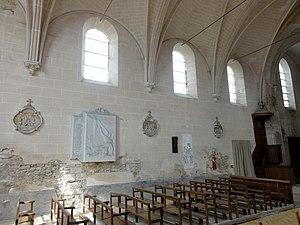
Intérieur de l'église - voir titre.
L'église Saint-Martin est une église catholique paroissiale située à Breuil-le-Vert, dans le département de l'Oise, en France. C'est une église atypique composée d'une large nef unique ouvrant à l'est sur les deux vaisseaux d'un grand chœur au chevet plat, et d'une chapelle avec abside à pans coupés au sud des deux premières travées du chœur. De l'église primitive de la fin du XIᵉ siècle, subsistent encore les grandes arcades bouchées au sud de la nef, également visibles depuis l'extérieur en raison de la démolition du bas-côté sud au début du XIXᵉ siècle, où à une époque antérieure. Pour le reste, la nef date du début du XVIᵉ siècle, mais n'a reçu sa configuration actuelle, avec des voûtes d'ogives en briques et plâtre, qu'en 1870 / 1872. Le chœur est en revanche un complexe assez homogène de la première moitié du XIIIᵉ siècle, qui ne compte qu'un unique niveau d'élévation, mais se prévaut d'une architecture gothique de bon niveau. La deuxième travée du sud sert de base au clocher en bâtière, qui représente l'élément le plus intéressant à l'extérieur. Les deux dernières travées des deux vaisseaux présentent des supports amincis, et forment un chœur-halle carré.